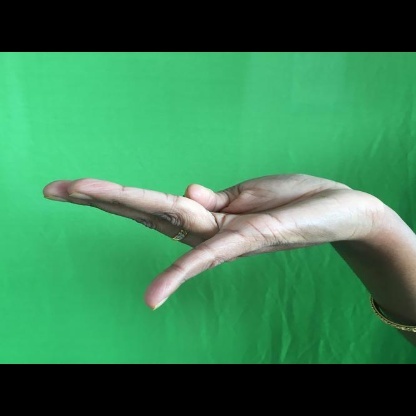
Mudra: Chaturam